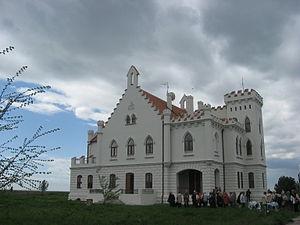
Le château Kapetanovo est situé à Stari Lec, dans la province de Voïvodine, dans la municipalité de Plandište et dans le district du Banat méridional, en Serbie. Il est inscrit sur la liste des monuments culturels de grande importance de la République de Serbie.
Plandište est une localité et une municipalité de Serbie situées dans la province autonome de Voïvodine. Elles font partie du district du Banat méridional. Au recensement de 2011, la localité comptait 3 832 habitants et la municipalité dont elle est le centre 11 334.